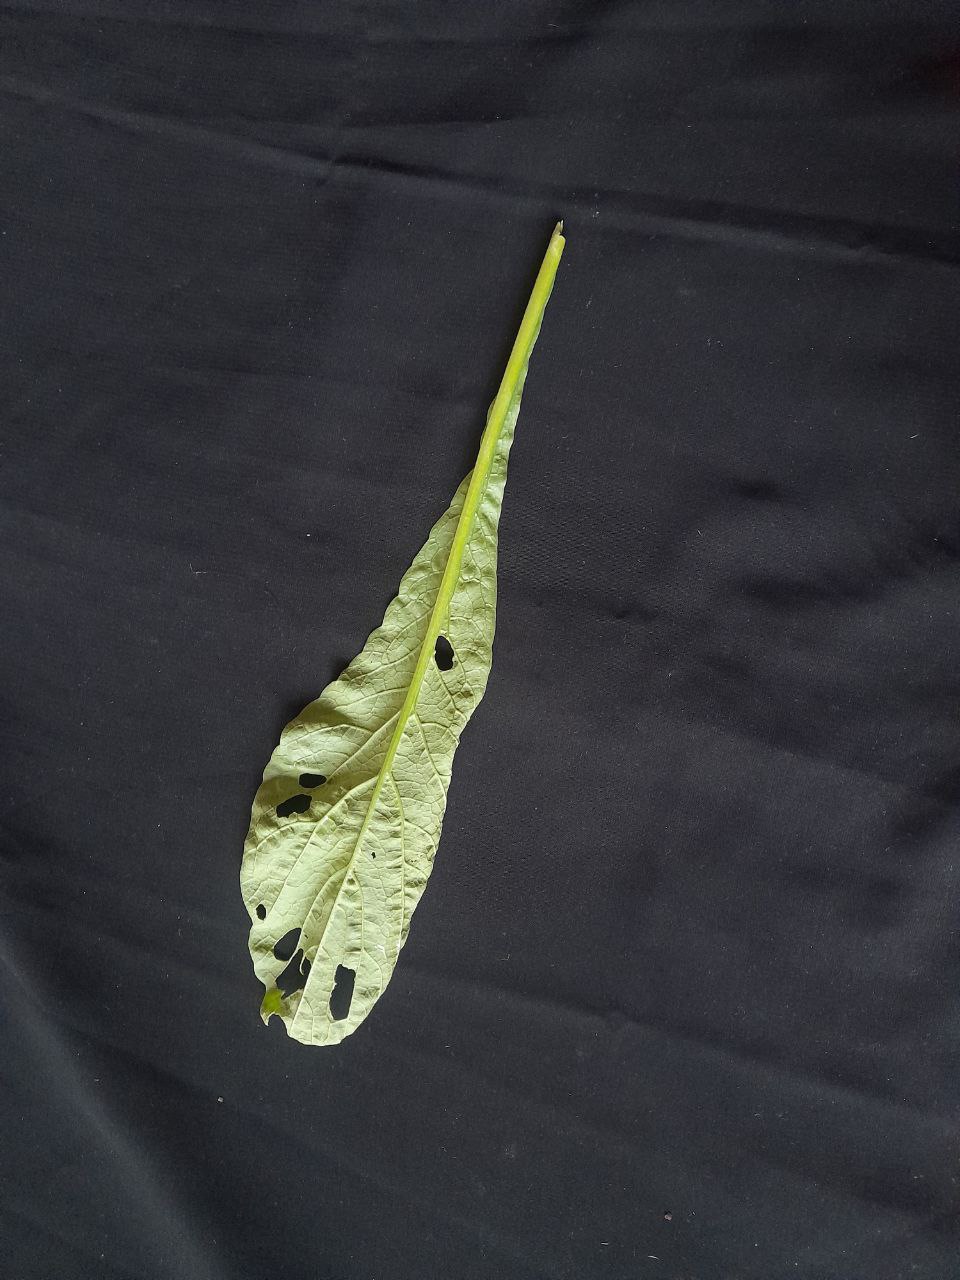
Label: flea beetle